Canada and the Iraq War

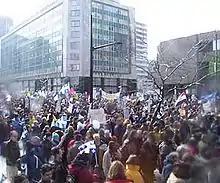
Demonstrations against the Iraq War in Montreal, 15 March 2003.

By August 2002, Canadian officials held no doubts that the United States was planning on targeting Iraq. On 14 August 2002, Chrétien received a memorandum from Alex Himelfarb, the Clerk of the Canadian Privy Council, in which Himelfarb bluntly stated that US actions against Iraq were an attempt to implement regime change. The majority of the members of the Cabinet of Canada had little general knowledge of Iraq, although most were sceptical of the American cause. However, some cabinet members held concerns that not joining the coalition would damage Canada-US relations because American rhetoric had linked Iraq to the vital interests of the United States.